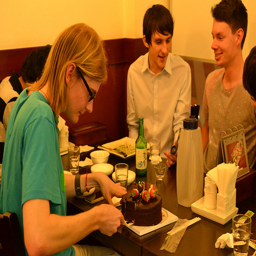
A table of young men look on as a chocolate cake is cut.
Some young people are sitting around a table with cake.
A man cuts a cake as other men sit across from him.
A group of people sitting around a table with a cake.
A woman cutting into a cake with a knife.